XLRI – Xavier School of Management

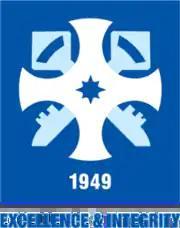
Crest of the XLRI – Xavier School of Management.

XLRI began by offering courses in management and trade unions in 1949 before setting up a two-year, full-time program in industrial welfare in 1953.